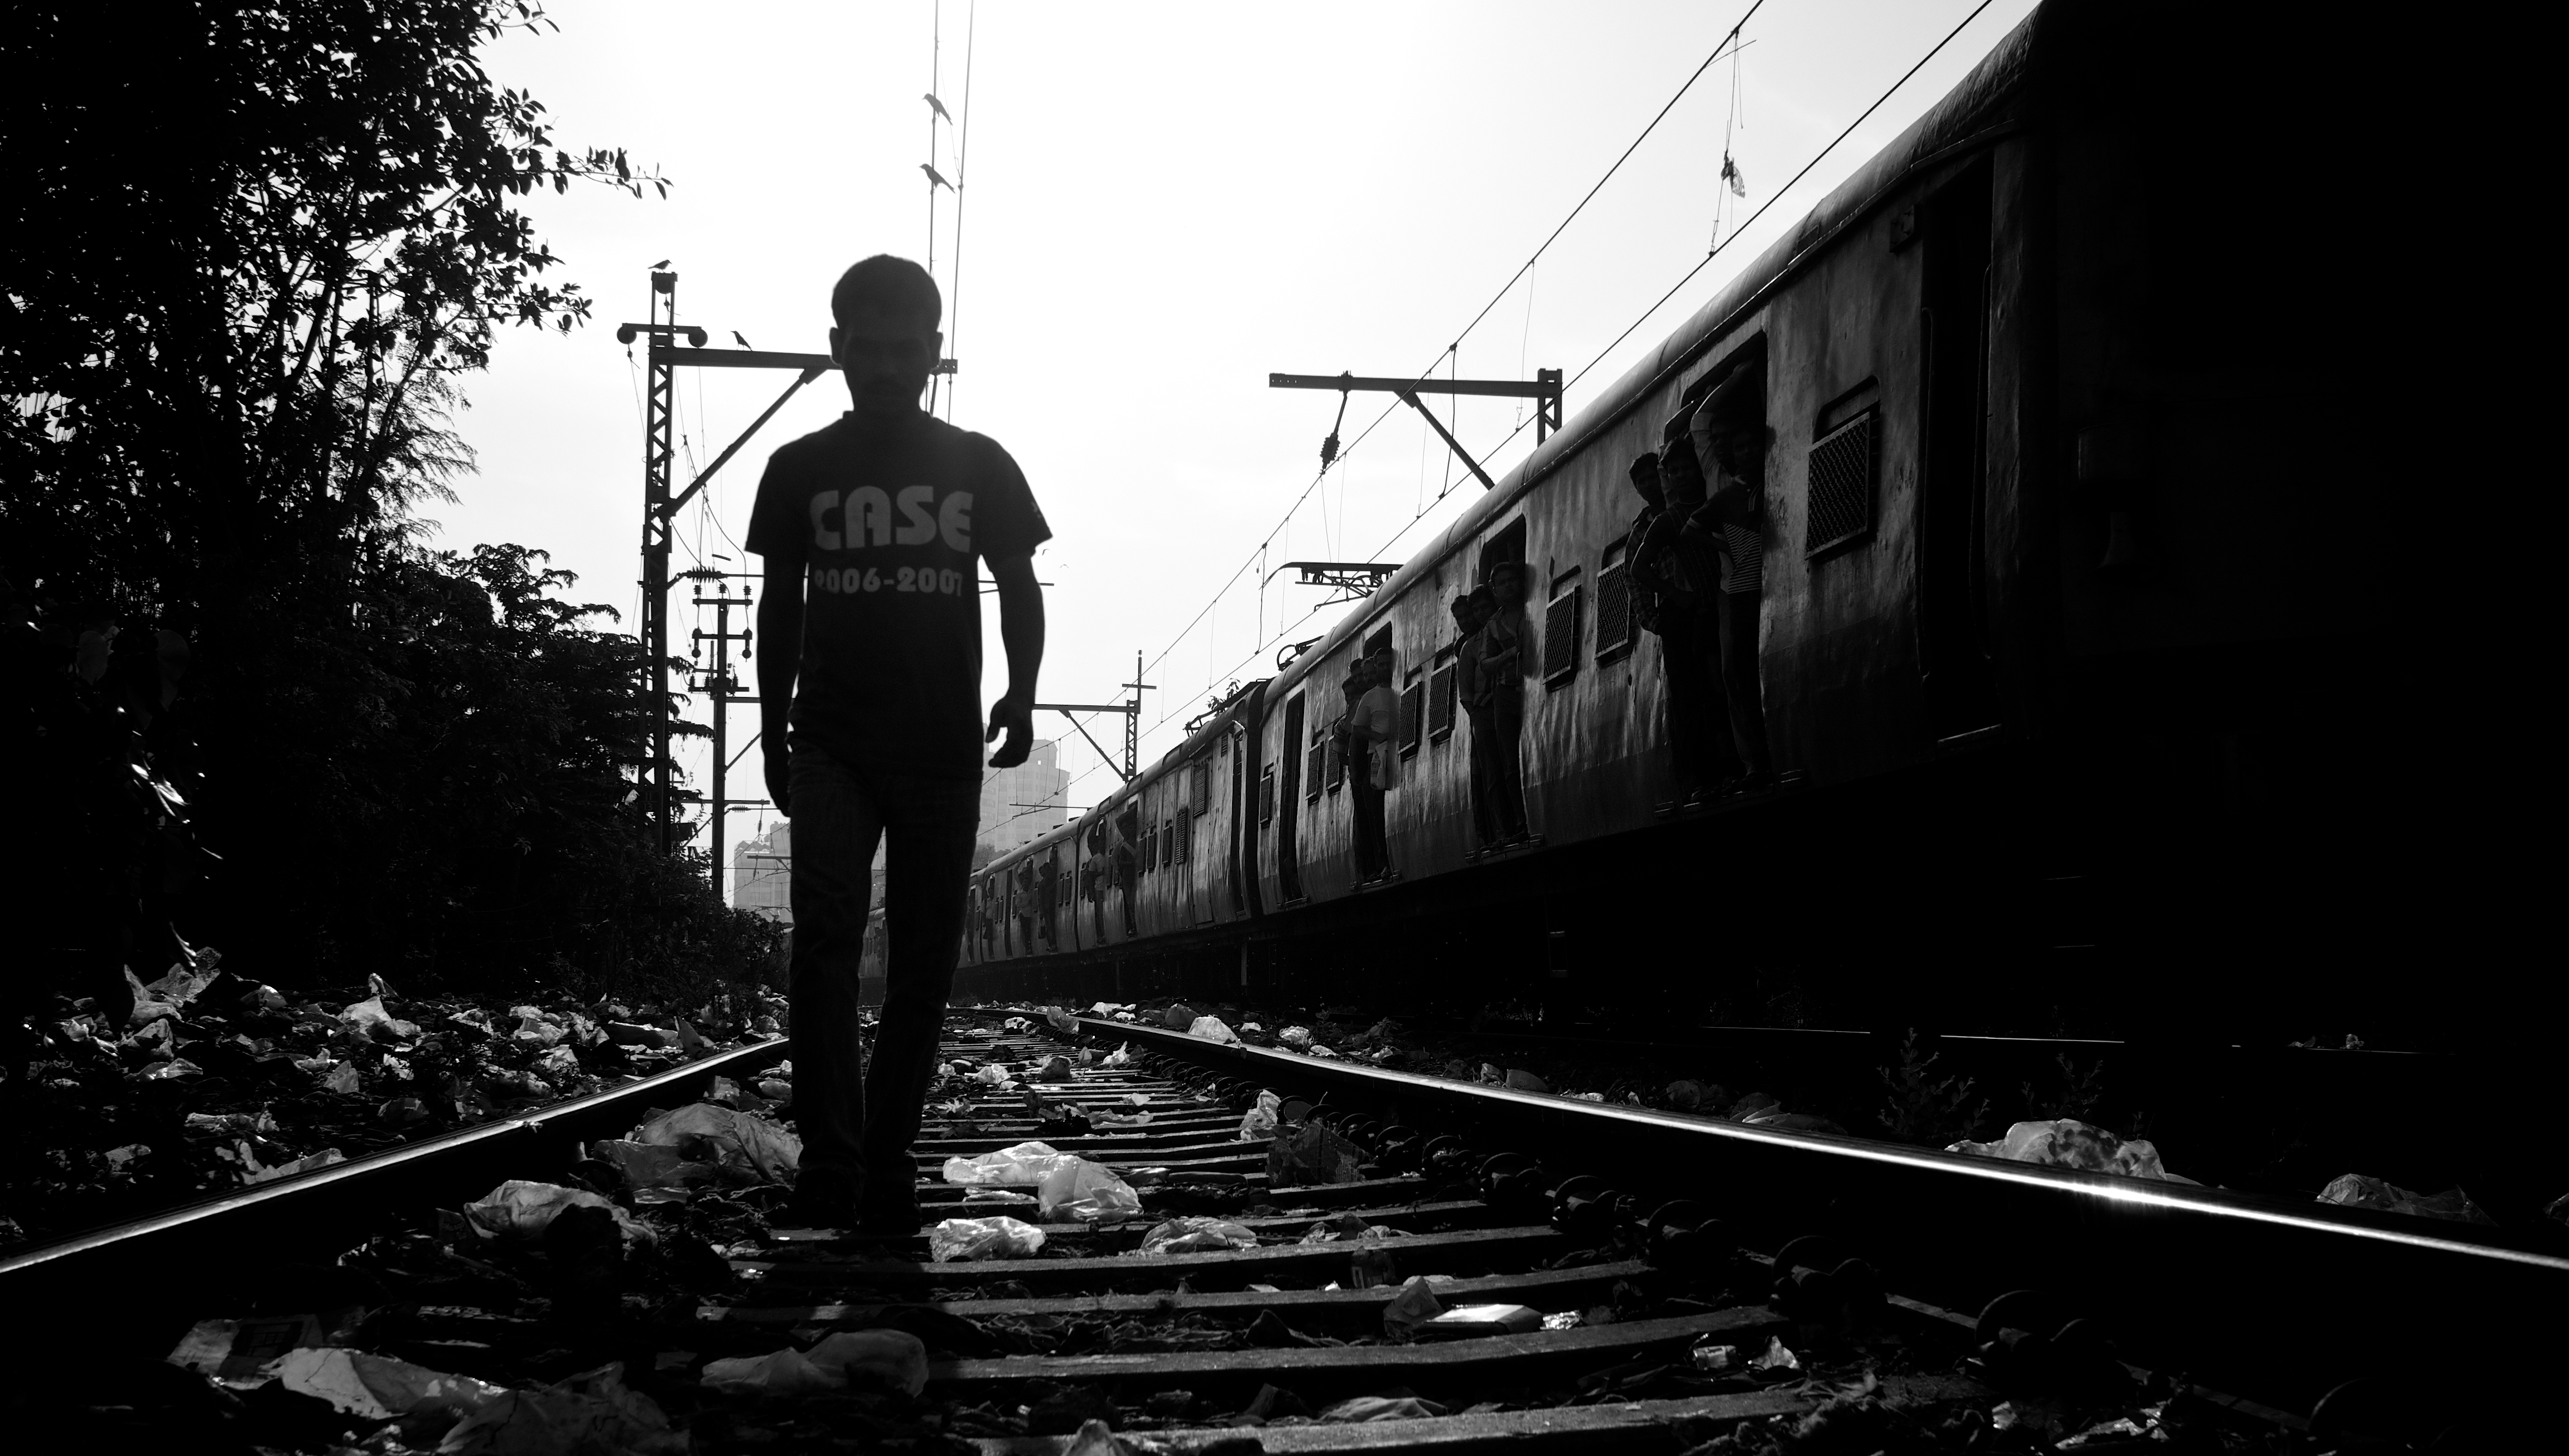
black and white, track, white, street, photography, ebook, transport, line, vehicle, training, darkness, black, monochrome, streetphotography, flickr, thomas, video, olympus, photograph, omd, fuji, shape, leica, monochrom, leuthard, hcb, thomasleuthard, monochrome photography, film noir